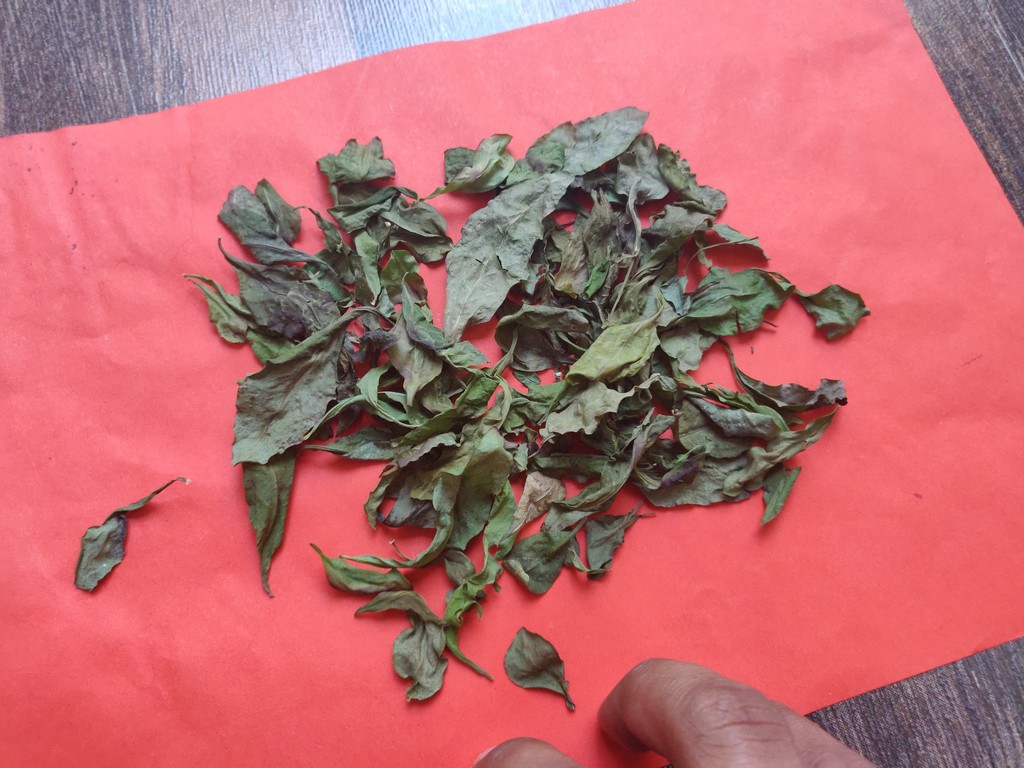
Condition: Dried
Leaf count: multiple
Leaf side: unknown